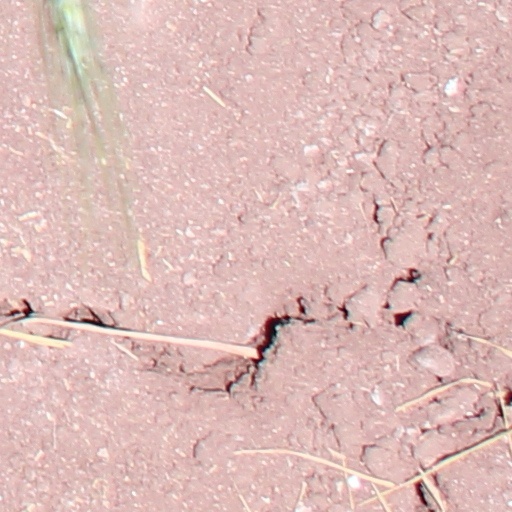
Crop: wheat